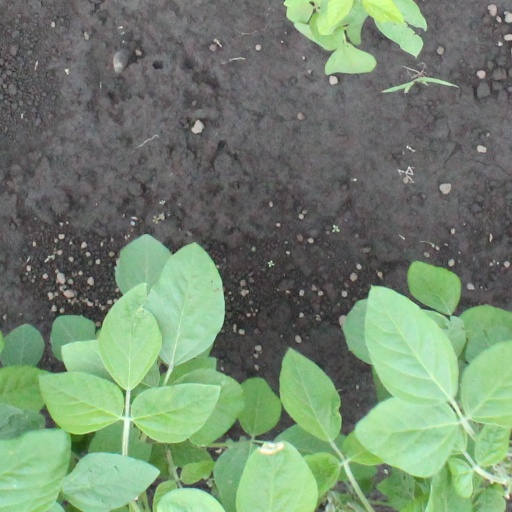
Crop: soybean